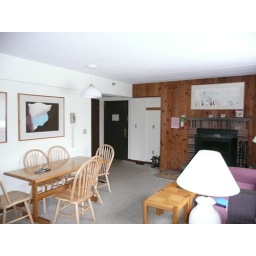
The living room - kitchen and front door are in the background